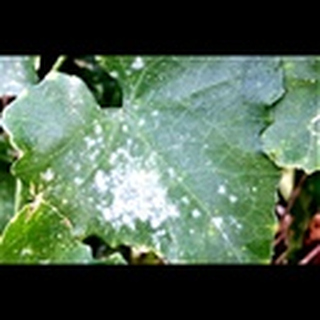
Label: cotton_powdery_mildew